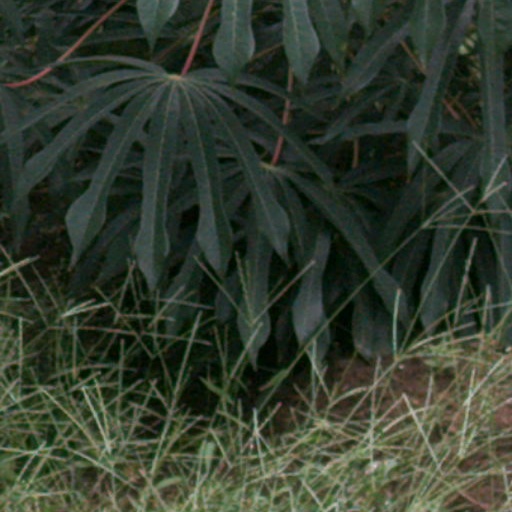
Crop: cassava